Cinema of Korea

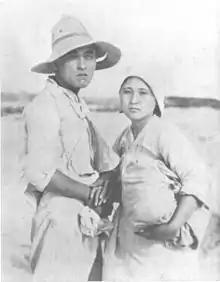
Na Woon-gyu and Moon Ye-bong in "A Ferry Boat That Has No Owner"

Korean film studios at this time were Japanese-operated. A hat-merchant known as Yodo Orajo established a film company called Choson Kinema Productions. After appearing in the Choson Kinema's 1926 production "Nongjungjo", the young actor Na Woon-gyu got the chance to write, direct and star in his own film. The release of Na's film, "Arirang" (1926) is the start of the era of silent film in Korea. Hidden or subtle messages could be magnified through the common use of a live narrator at the theater, a tradition known as "byeonsa" ("benshi" in Japanese). The tradition of "byeonsa" was imported from Japan and provided an economical and entertaining alternative to translating intertitles. When Japanese authorities were not present, the narrators could inject satire and criticism of the occupation into the film narrative, giving the film a political subtext invisible to Japanese government censors. The "byeonsa" operated as "a narrator that introduces the characters and the setting, and explains the physical actions and psychological dilemmas during silent film screenings." The "byeonsa" also functioned "as a cultural intermediary during the Korean audience's film-viewing experience, and utilized his narration to complement censorship or technological limitations during the silent film period." Some of the more popular "byeonsa" were better-paid than the film actors.